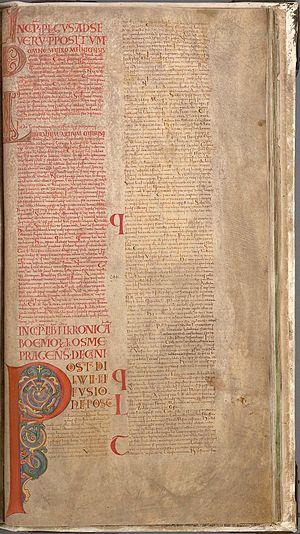
Le Codex Gigas est un manuscrit médiéval écrit au XIIIᵉ siècle par un moine bénédictin du monastère de Podlažice en Bohême et qui se trouve maintenant dans la Bibliothèque nationale de Suède. Il est également connu sous le nom de Bible du Diable en référence à l'enluminure du diable que l'on trouve au folio 290.